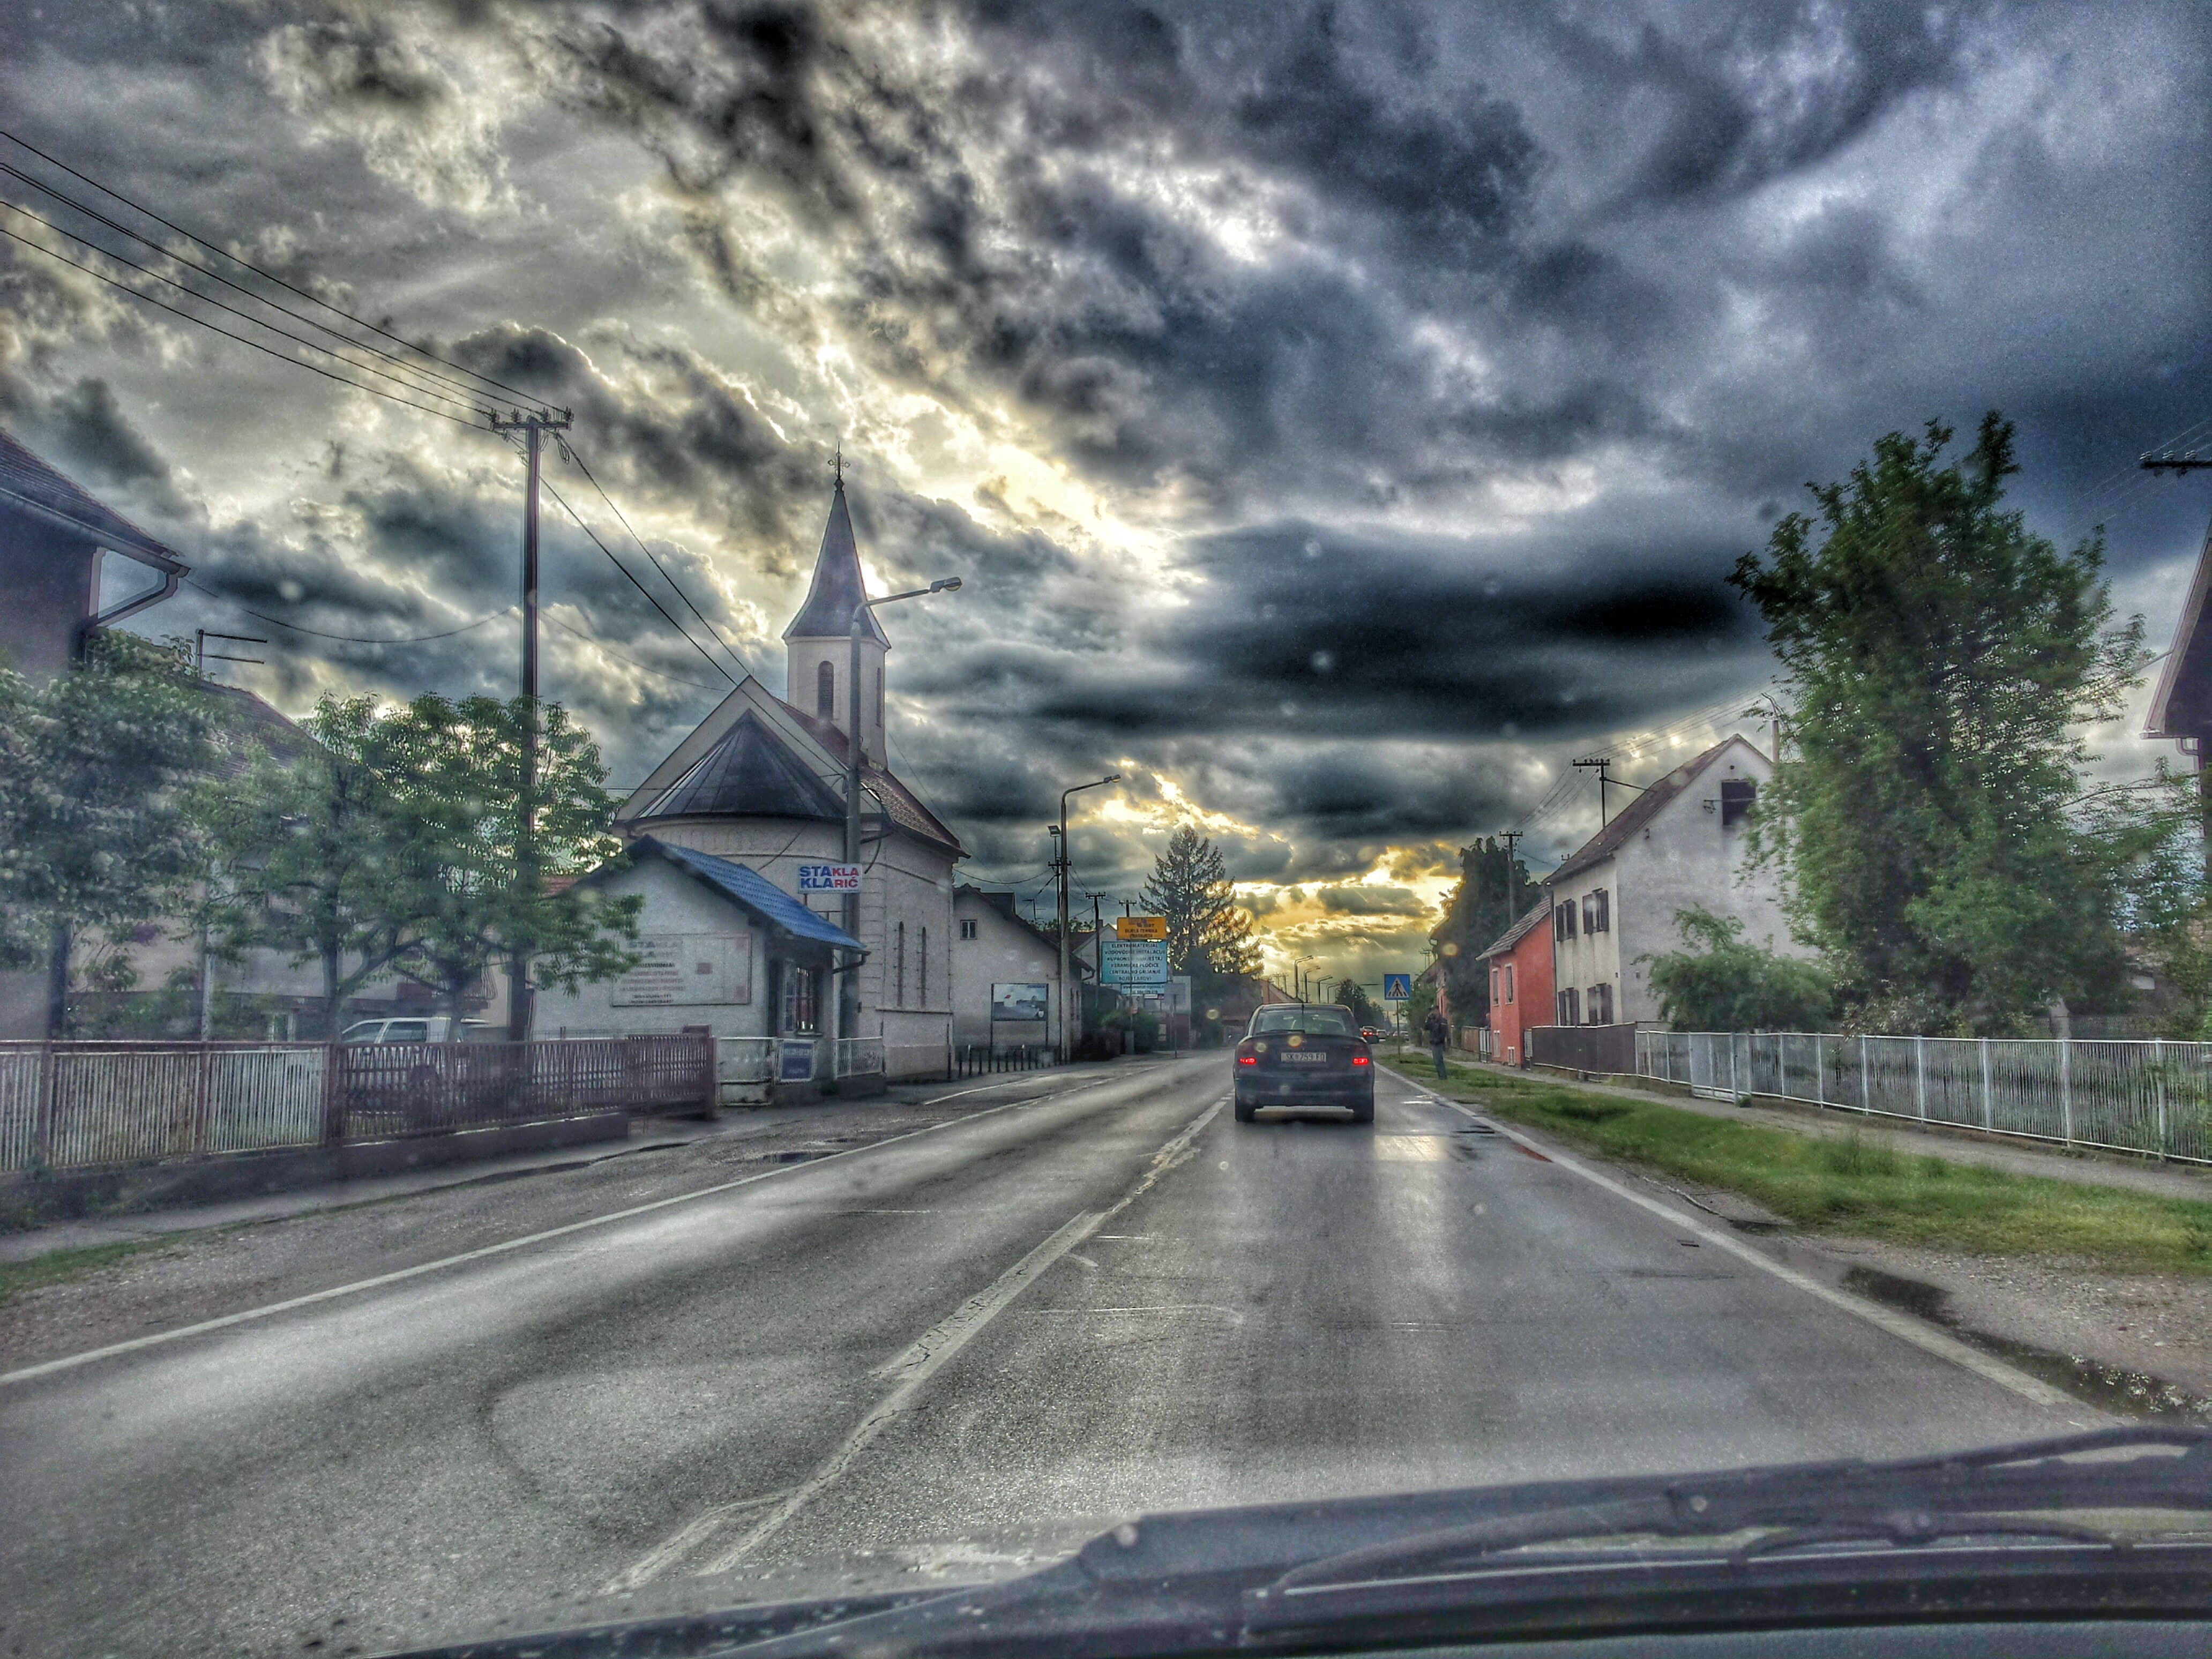
nature, sky, track, road, cloudy, rain, highway, cityscape, transport, weather, church, lane, road trip, hdr, clouds, infrastructure, screenshot, residential area, nonbuilding structure, controlled access highway